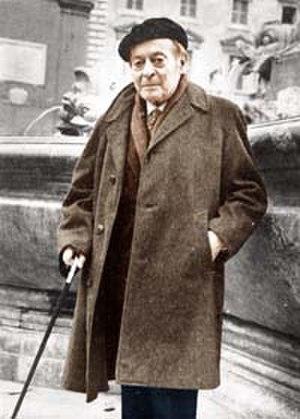
Mario Alcibiade Praz est un écrivain italien, historien de l'art et critique littéraire dont les ouvrages portent principalement sur les cultures française, anglaise, allemande, russe, espagnole et italienne. Journaliste, universitaire, traducteur, il a rassemblé une collection de mobilier et d'objets d'art de la période néoclassique, aujourd'hui accessible à son ancien domicile de Rome, devenu le musée Mario Praz.